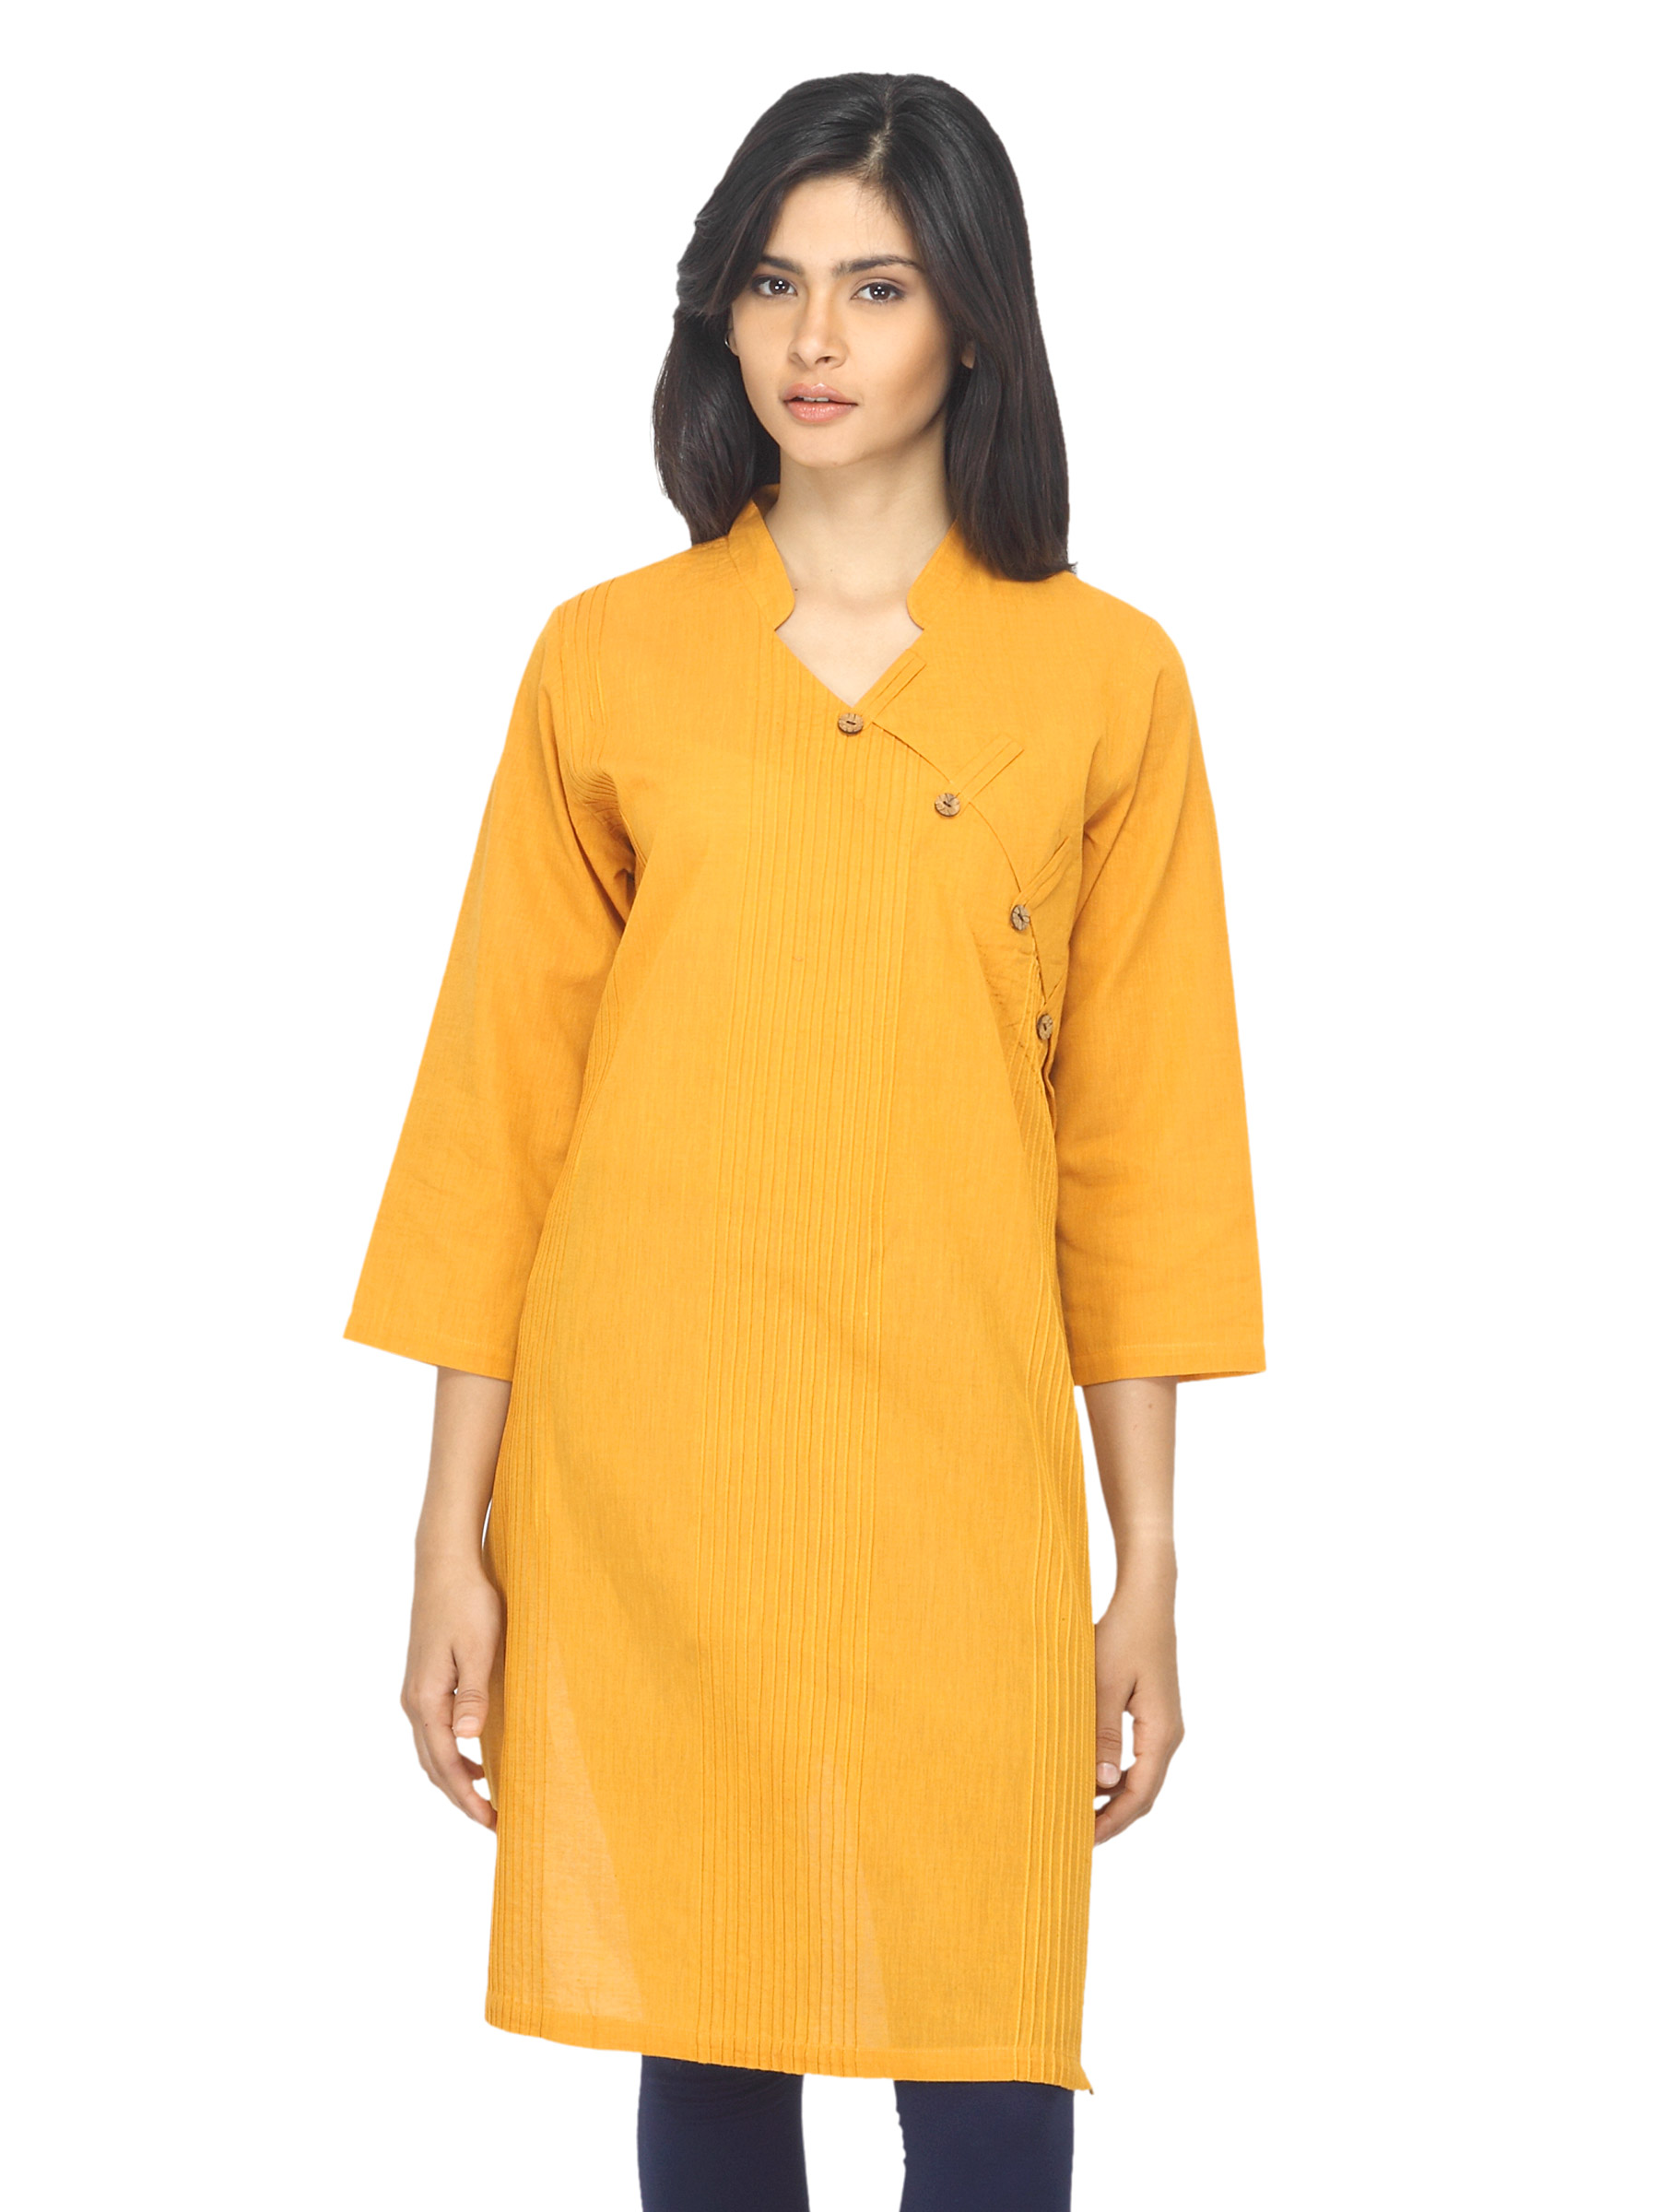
Fabindia Women Mustard Kurta
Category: Apparel / Topwear / Kurtas
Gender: Women
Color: Mustard
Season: Summer 2012
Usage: Ethnic